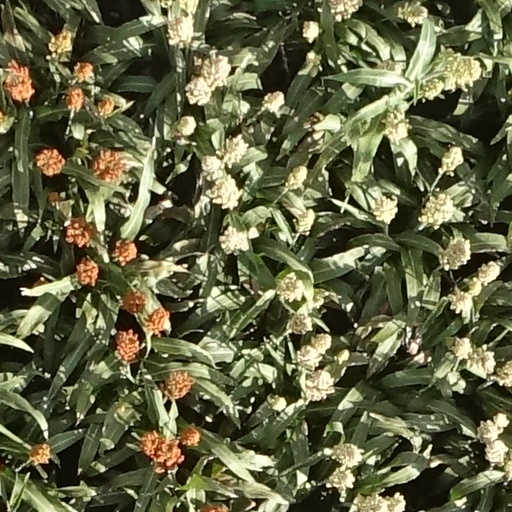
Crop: sorghum